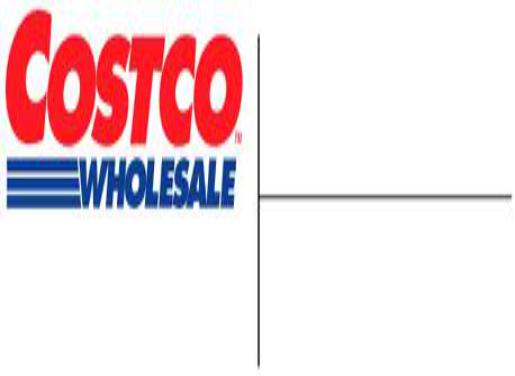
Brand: Costco Wholesale
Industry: Others